Paul Simon

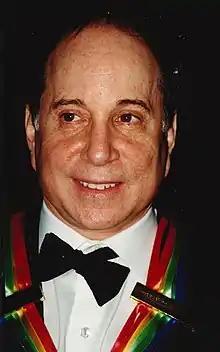
Simon wearing the Kennedy Center Honors ribbon in 2002

Simon has earned sixteen Grammy Awards for his solo and collaborative work, including three for Album of the Year ("Bridge Over Troubled Water", 1971; "Still Crazy After All These Years", 1976";" and "Graceland", 1988), and a Lifetime Achievement Award. He is one of only eight artists to have won the Grammy Award for Album of the Year more than once as the main credited artist.